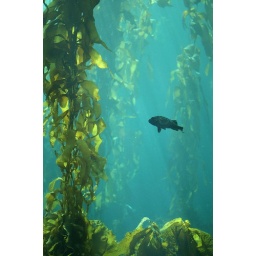
One fish in the kelp forest